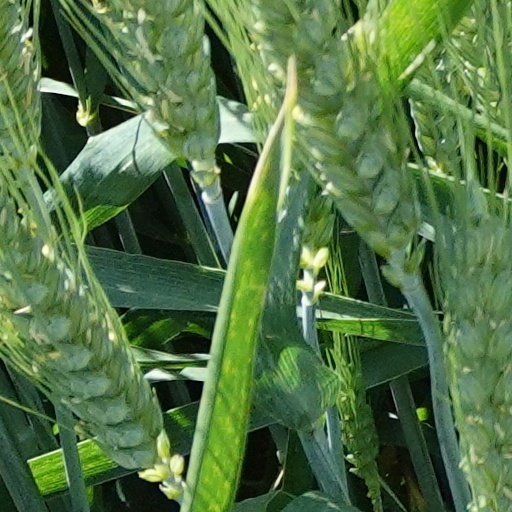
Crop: wheat